Signal 2

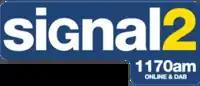
Signal 2 logo used from 2010 to 2016.

The station began as Signal Radio which first broadcast at 6 a.m., 5 September 1983, with DJ John Evington selecting Neil Diamond's "Beautiful Noise" as its first track. The station initially broadcast on 104.3 MHz and 1170 kHz (a wavelength of 257 metres, with the phrase "2 5 7" becoming a distinctive leitmotif), changing to 102.6 MHz soon after. The station's name is derived from "Signal" the name of the newspaper in Arnold Bennett's local novels.